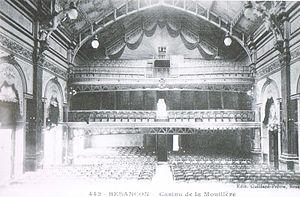
Salle des fêtes du casino de Besançon-les-Bains.
Besançon-les-Bains était un établissement thermal de Besançon au XIXᵉ siècle.